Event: Nepal Earthquake
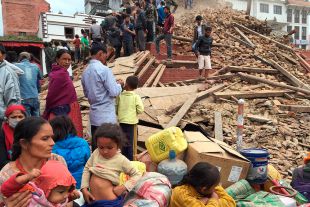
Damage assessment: damage